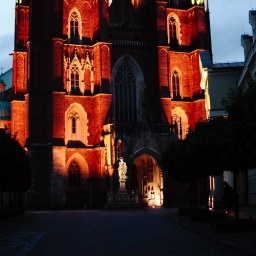
Don't trust a man in a black hat